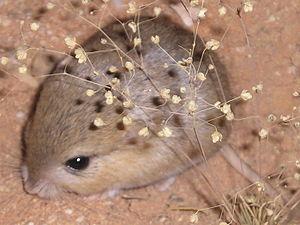
La Gerbille à poche est la seule espèce du genre Desmodillus. Ce rongeur est localisé en Afrique australe.